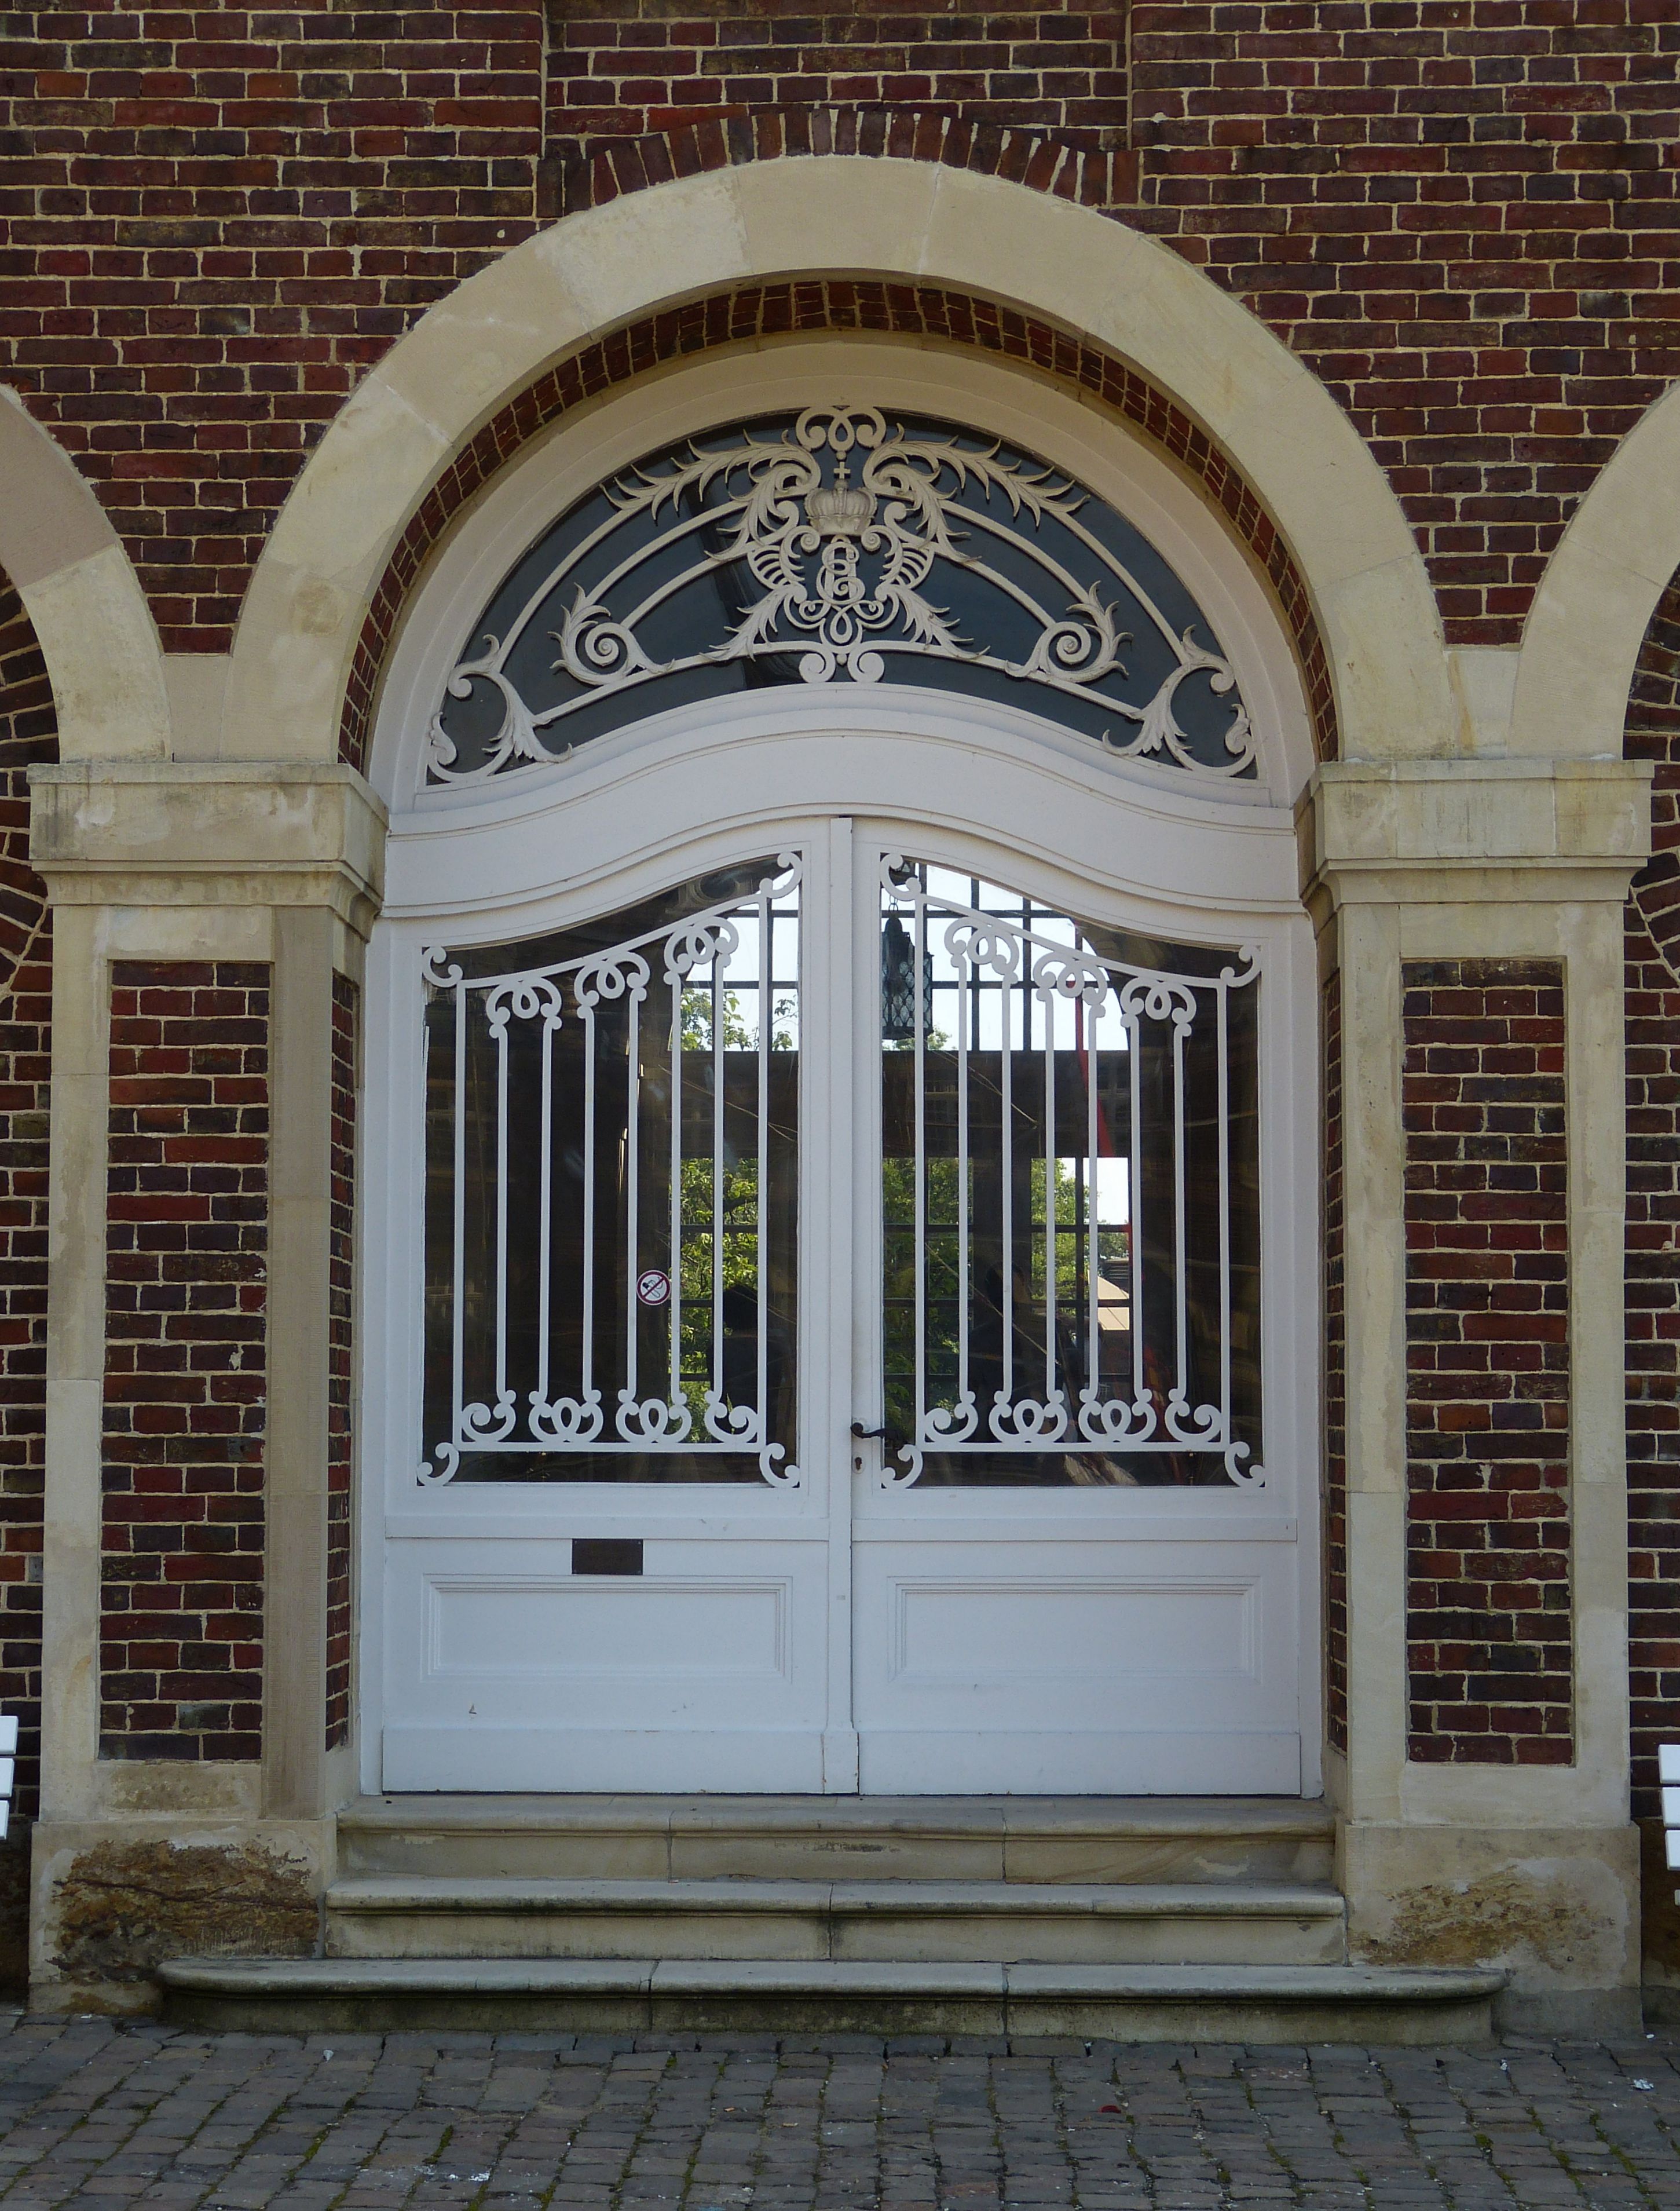
architecture, window, palace, arch, column, castle, facade, chapel, door, place of worship, synagogue, estate, input, historically, baroque, portal, coat of arms, m nsterland, moated castle, north churches